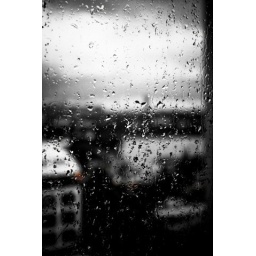
I've been living with a shadow overhead. I've been sleeping with a cloud above my bed. I've been lonely for so long....